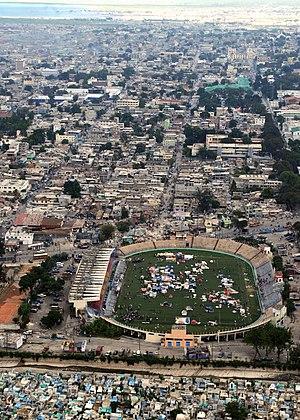
Le stade Silvio Cator est un stade multifonctions situé à Port-au-Prince en Haïti.
Le Championnat féminin de la CONCACAF 1991 est la première édition du Championnat féminin de la CONCACAF, qui met aux prises les 8 meilleures sélections féminines de football d'Amérique du Nord, d'Amérique centrale et des Caraïbes affiliées à la CONCACAF. La compétition se déroule à Haïti du 18 au 28 avril 1991. Elle sert également de tournoi qualificatif pour la Coupe du monde féminine de football 1991 qui se déroule en Chine du 16 au 30 novembre 1991 et pour laquelle le vainqueur du Championnat se qualifie directement.